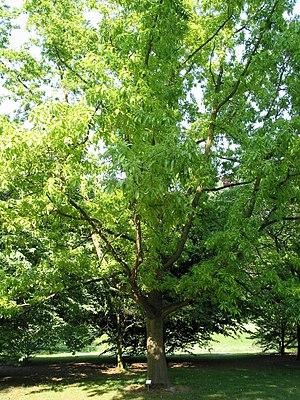
Chêne liège de Chine (Quercus variabilis) Circonférence mesurée à 1m50 du sol: 151 cm (2007) Position exacte
Le chêne liège de Chine Quercus variabilis, Quercus bungeana ou Quercus variabilis Blume est un arbre monoïque à couronne large appartenant à la section des chênes cerris du genre Quercus de la famille des Fagacées.